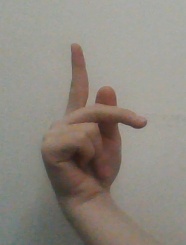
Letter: dha